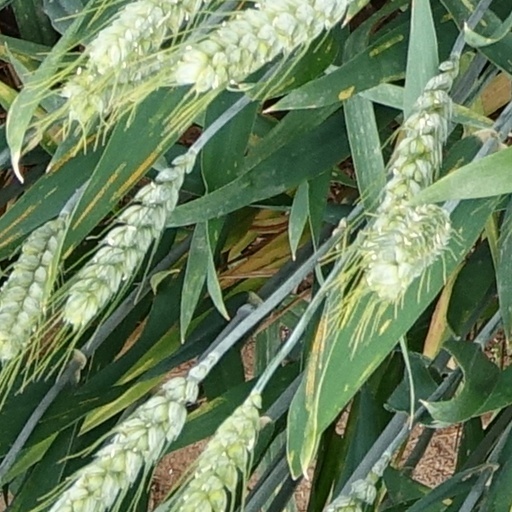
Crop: wheat